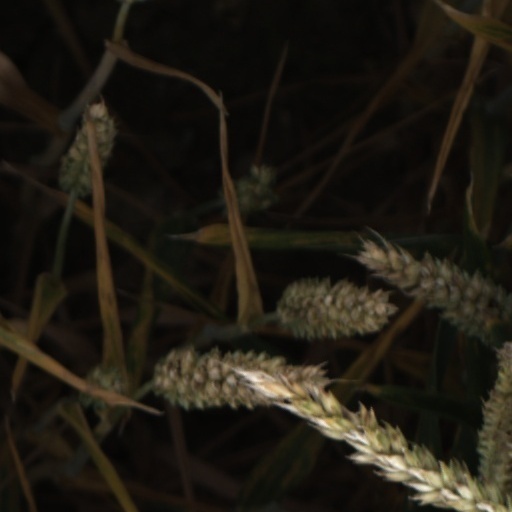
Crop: wheat